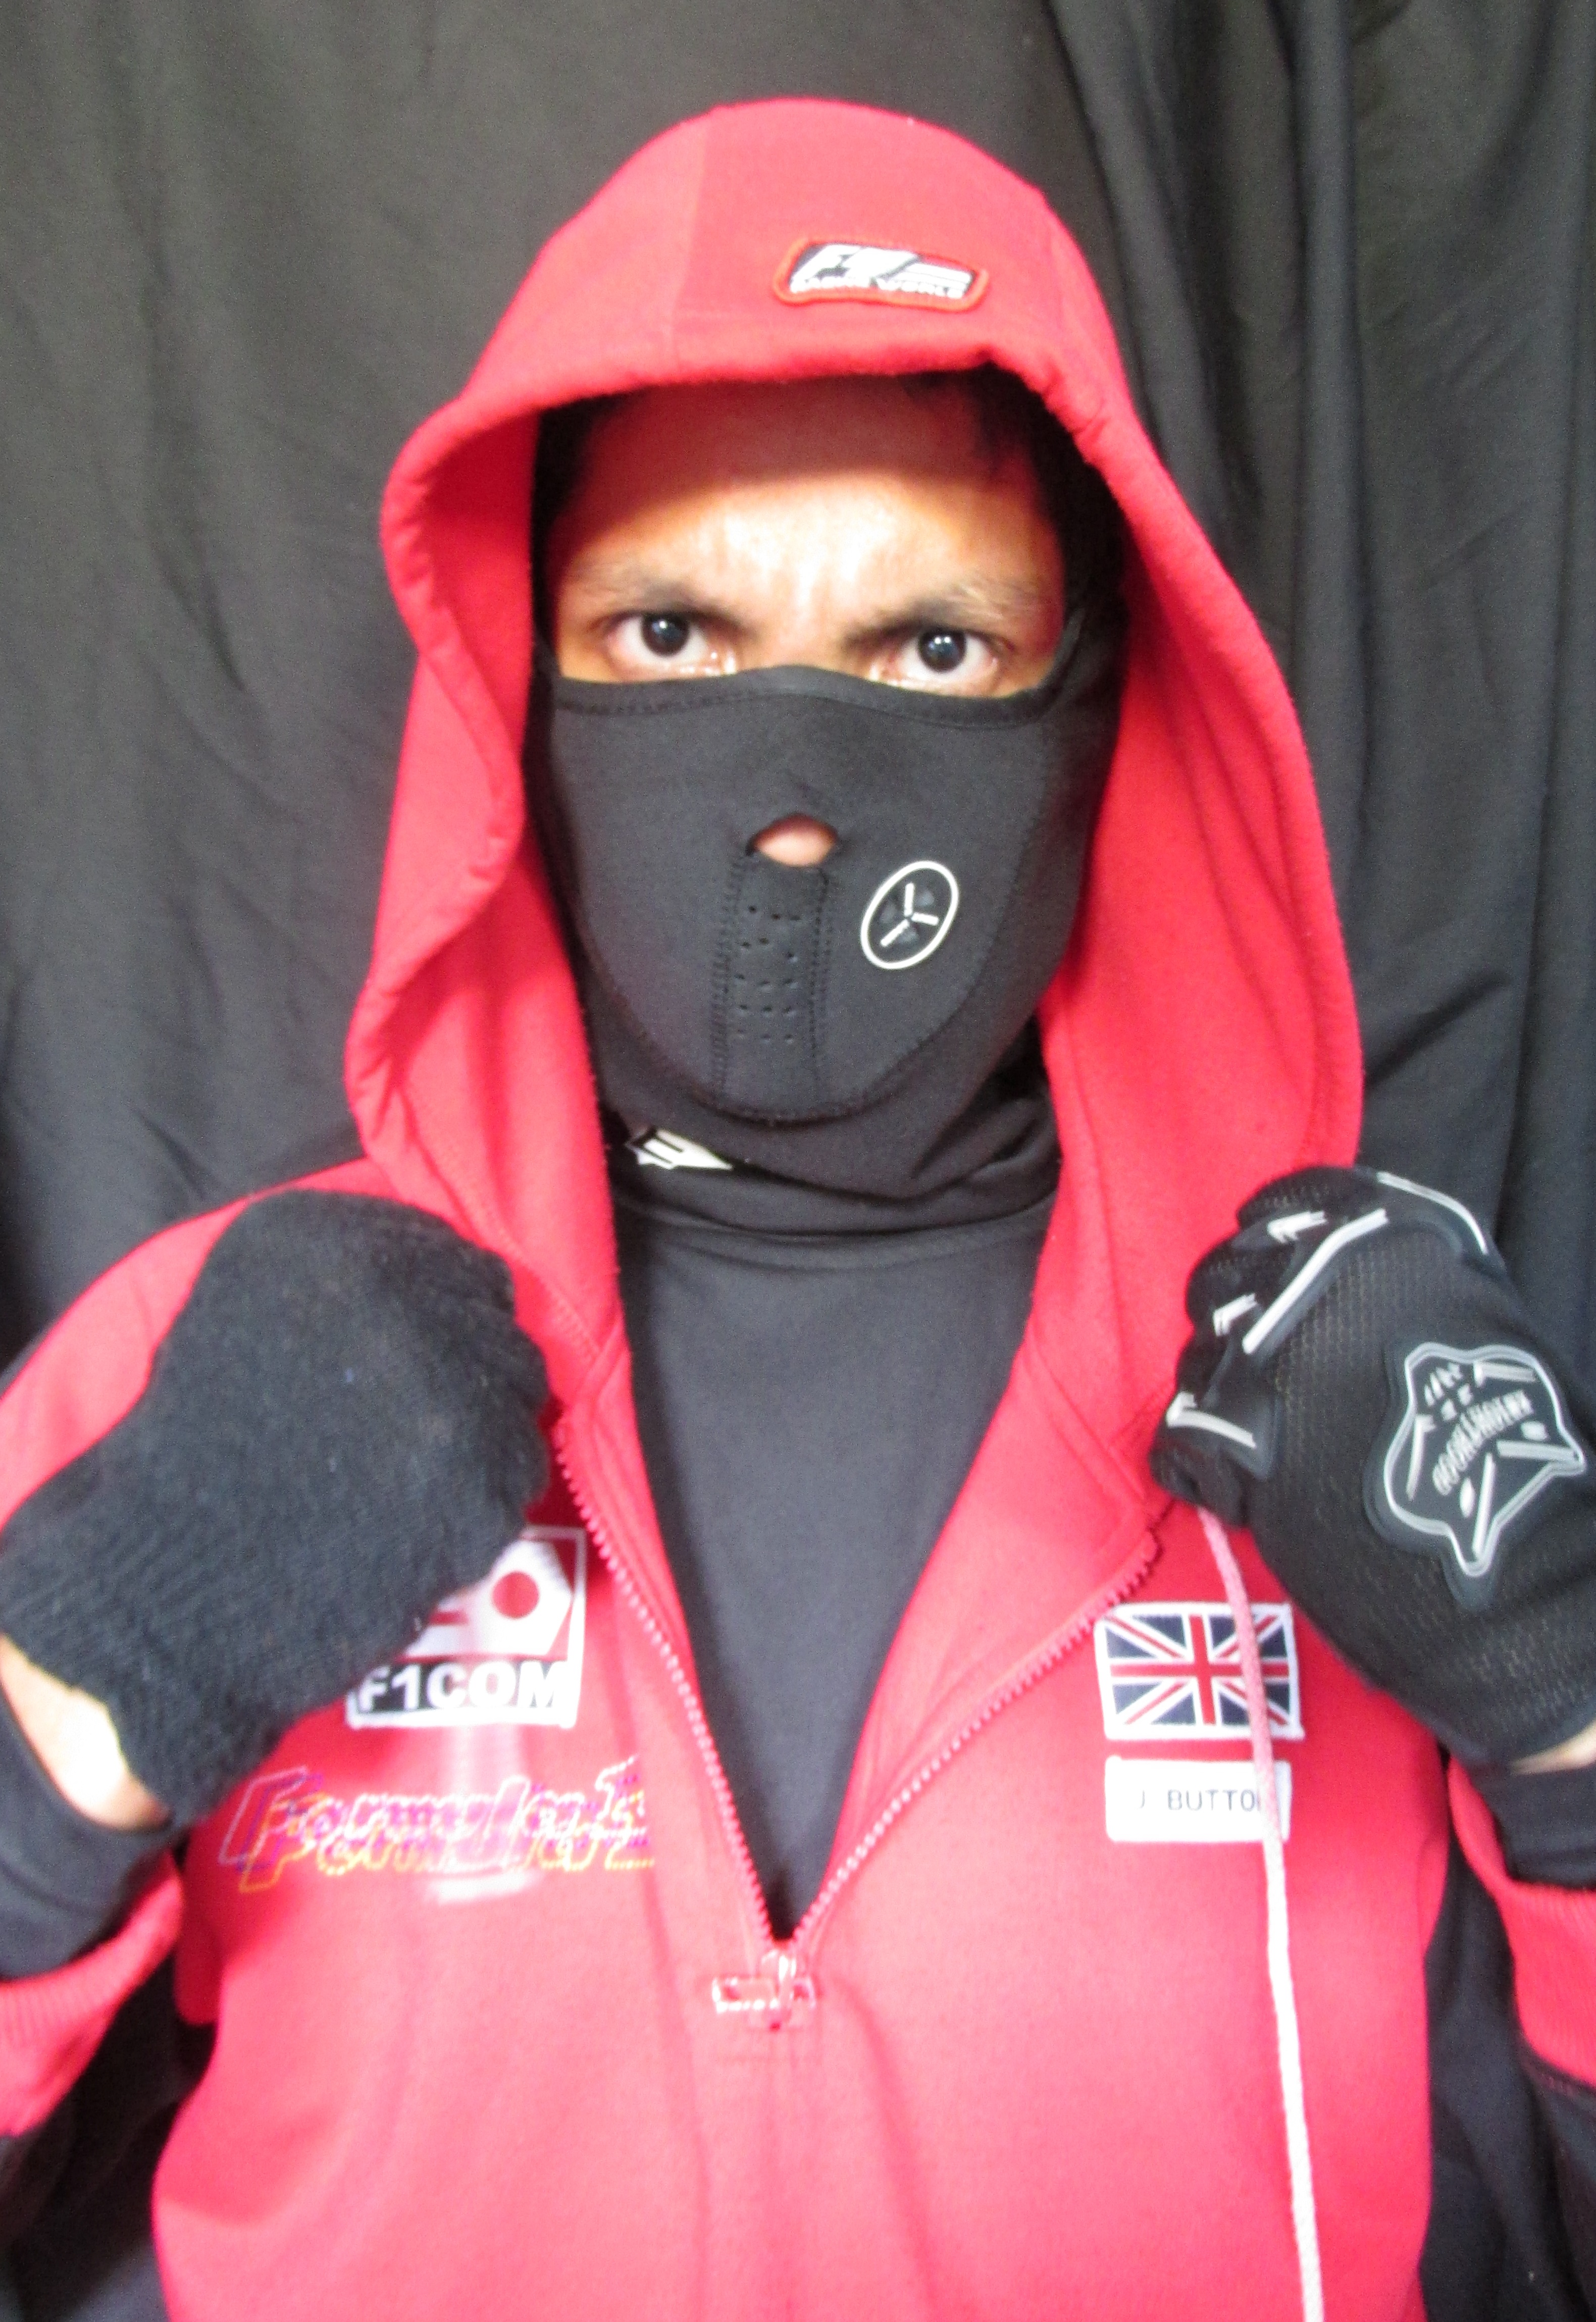
samurai, model, red, outerwear, jacket, hoodie, personal protective equipment, hood